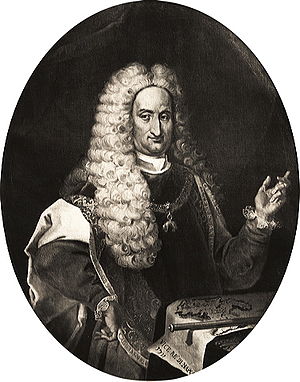
Carlo Borromeo Arese
Carlo Borromeo Arese
Carlo Borromeo Arese var den 11. greve af Arona i Piemonte og vicekonge af Napoli 1710-13.